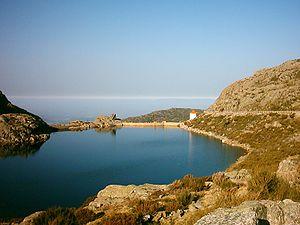
La serra da Estrela est une chaîne de montagnes où se trouve le point culminant du Portugal continental, située dans la région homonyme. Elle est couronnée d'une tour de pierre mesurant 7 mètres de hauteur, ce qui parfait la hauteur symbolique de 2 000 mètres. C'est le deuxième plus haut sommet sur le territoire du Portugal, juste après le Ponta do Pico, situé sur l'île de Pico aux Açores.